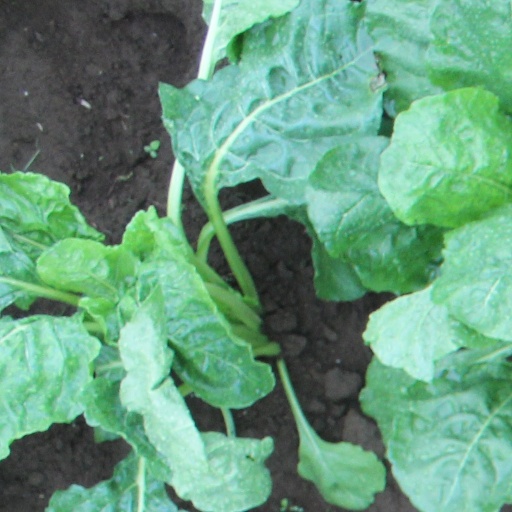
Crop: sugar beet